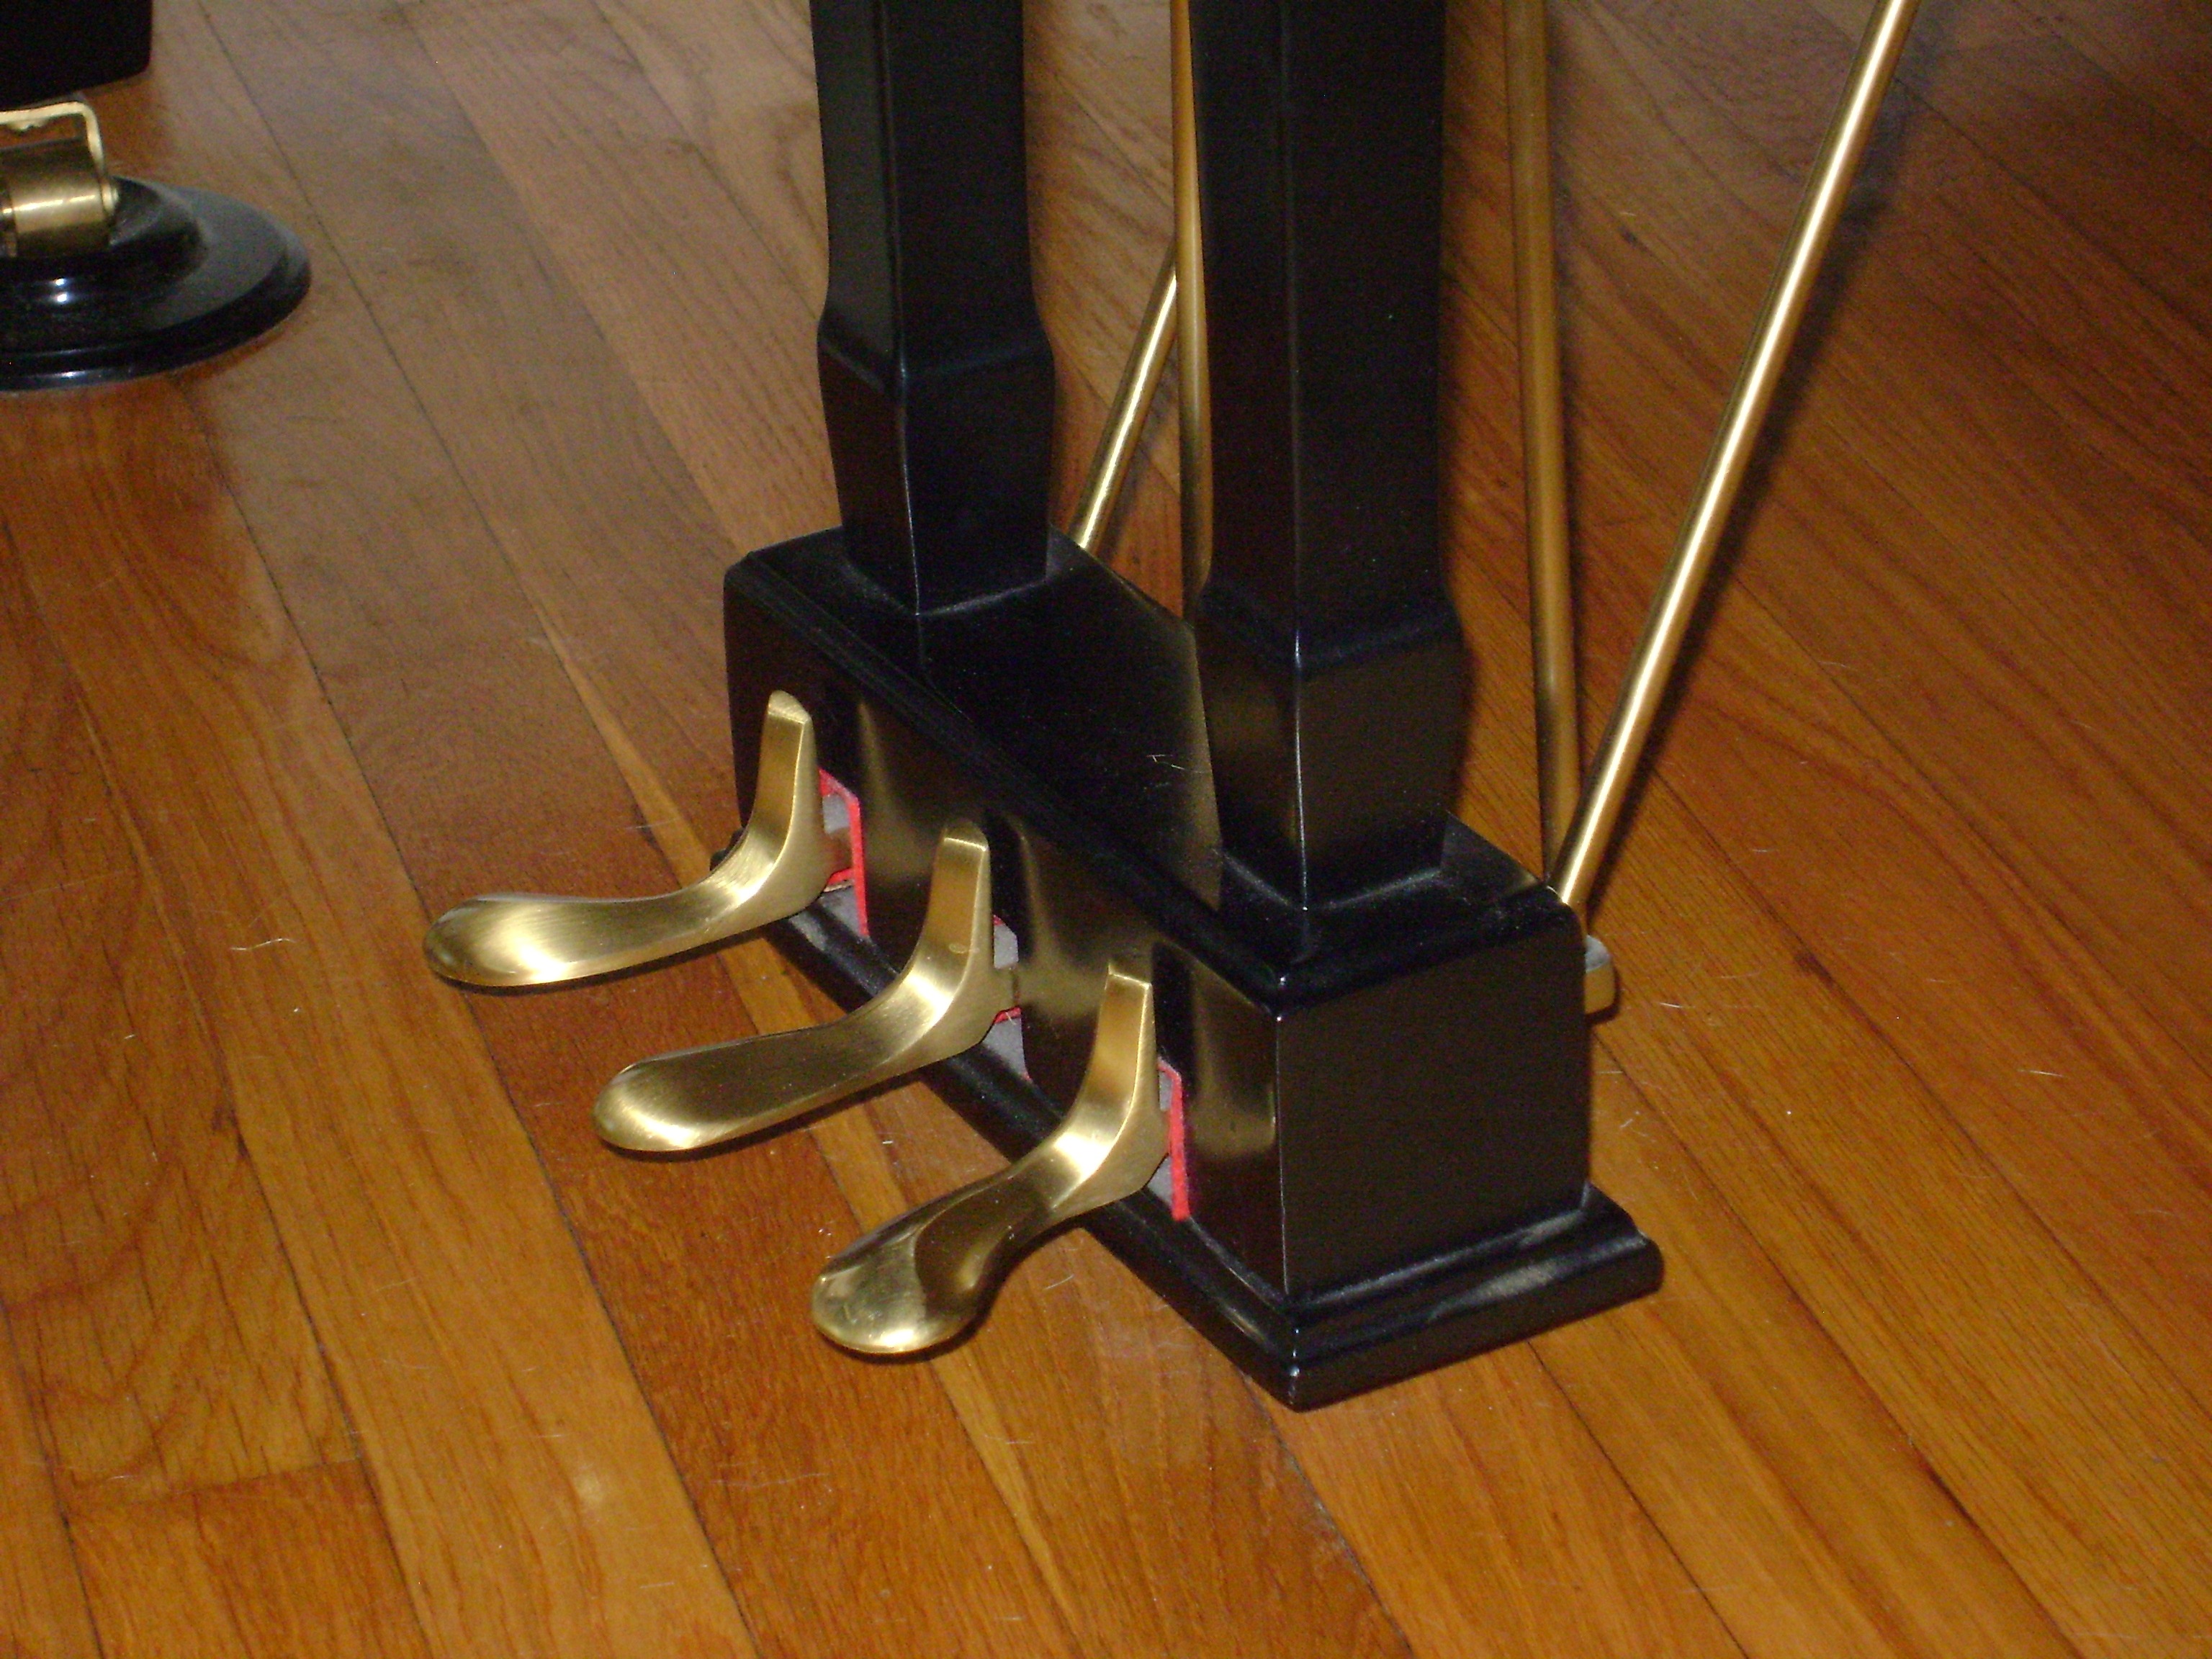
music, play, guitar, chair, floor, symbol, instrument, training, furniture, note, musical instrument, product, classical, orchestra, musical, sound, rhythm, tempo, beat, melody, flooring, clef, tune, string instrument, plucked string instruments, piano petals, grand piano pedal board